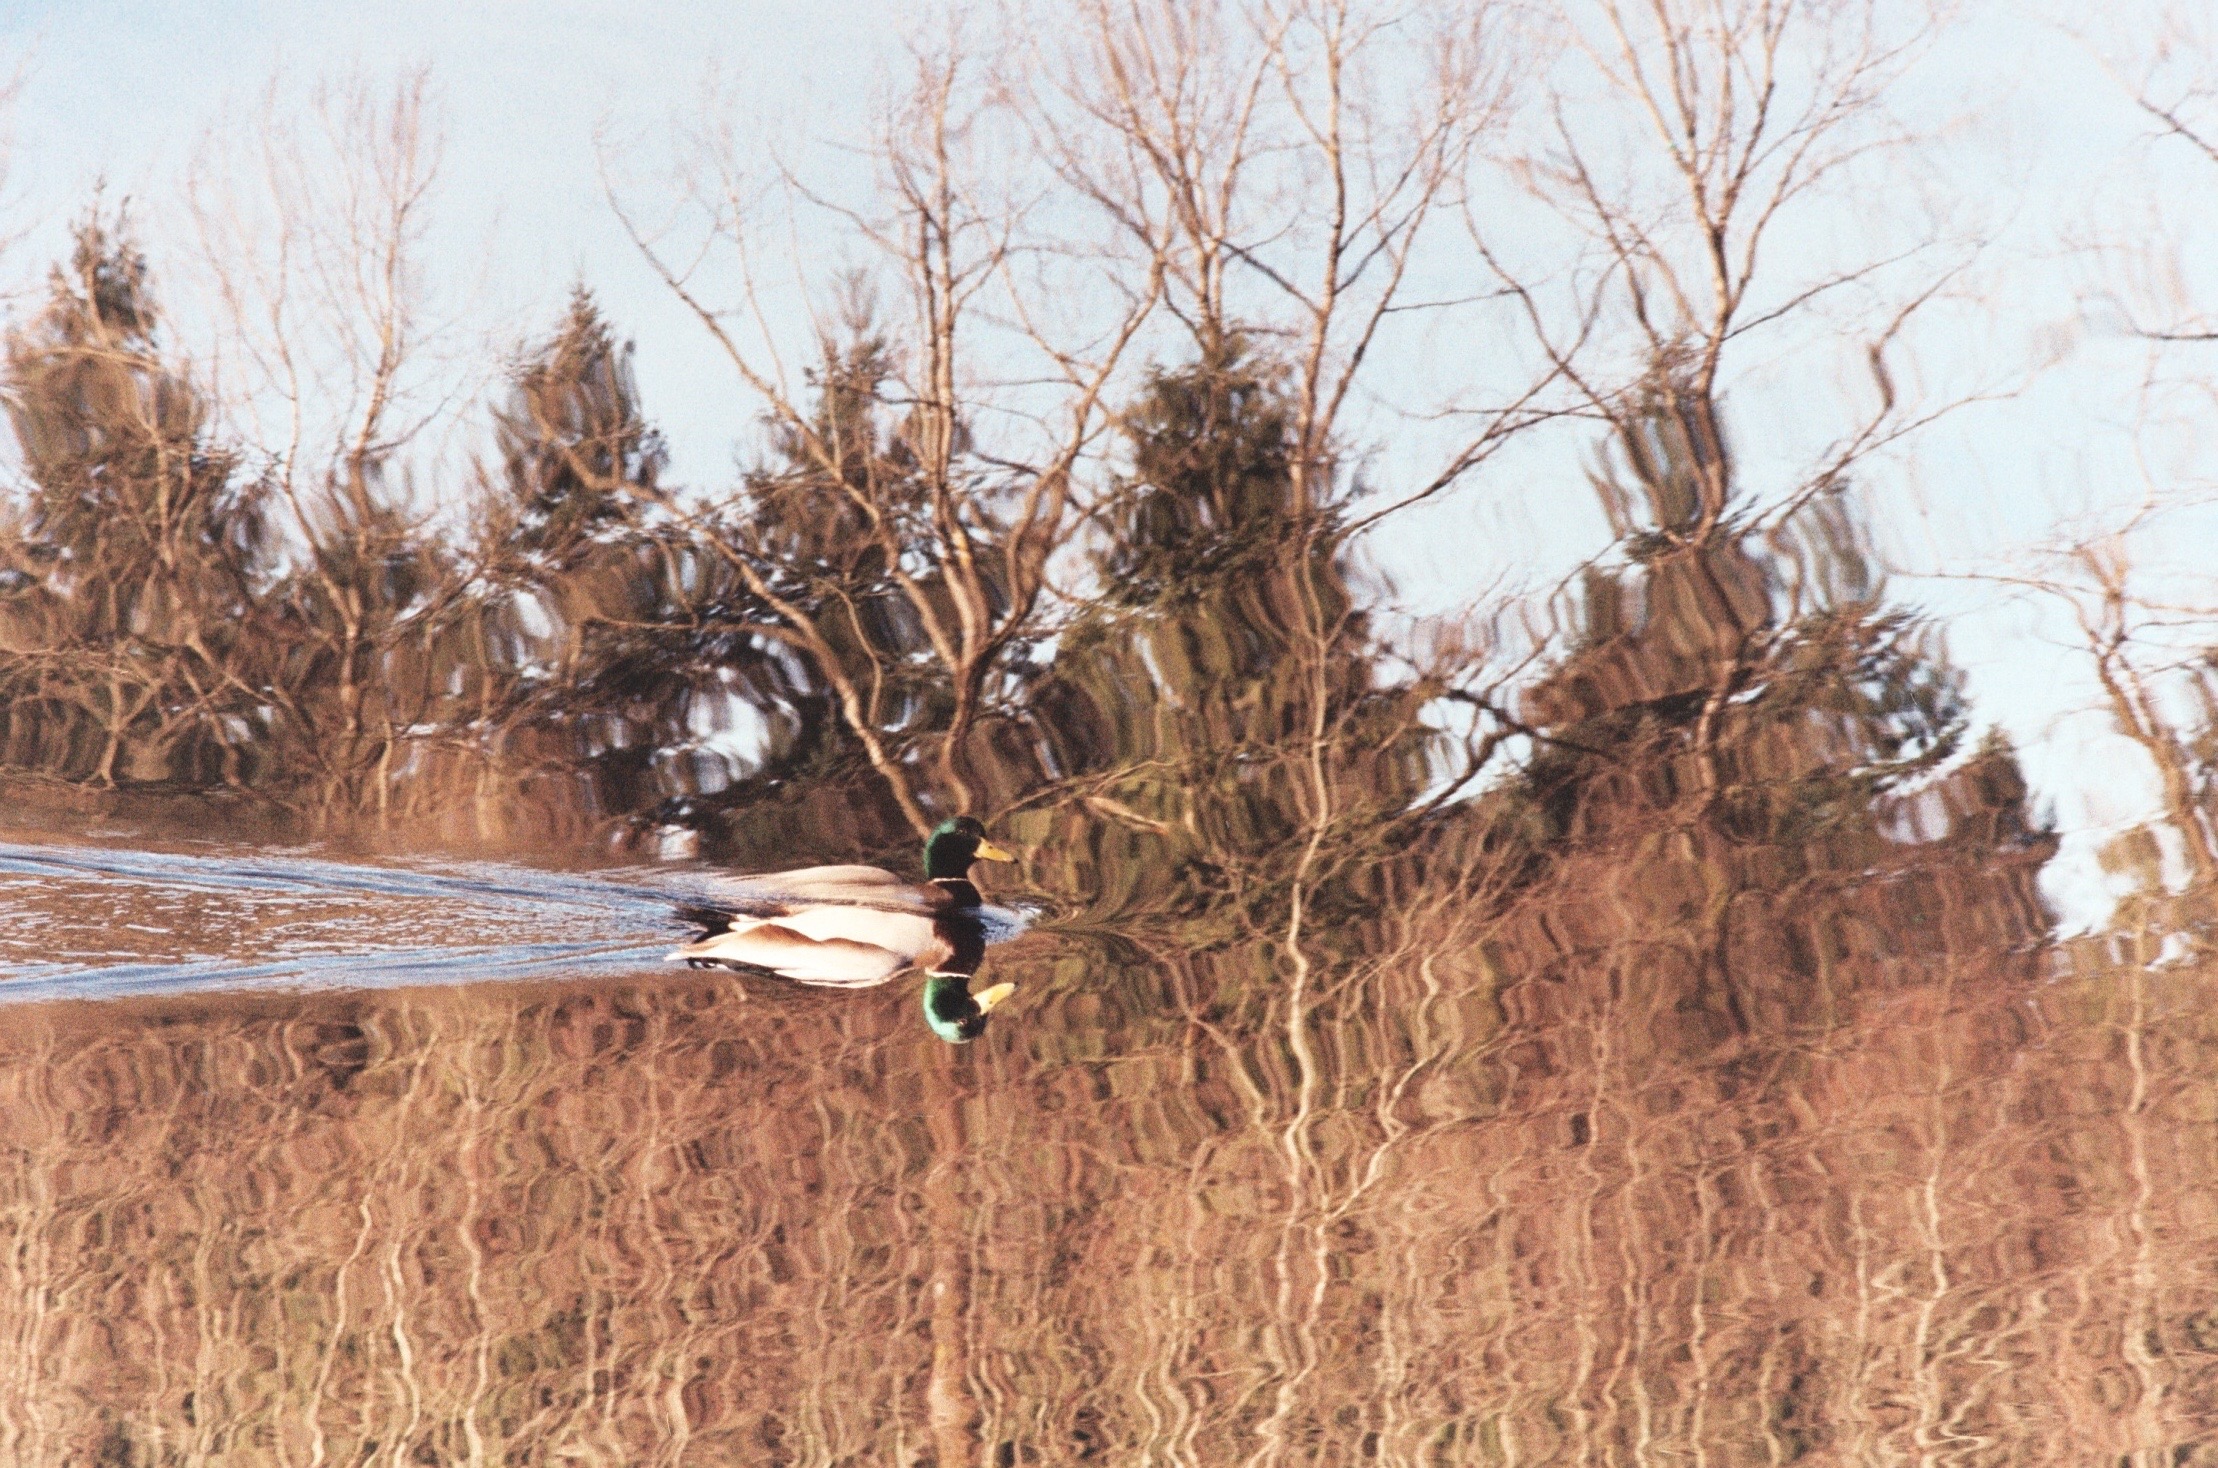
tree, branch, bird, prairie, lake, wildlife, golden, reflection, eagle, floating, swimming, trees, duck, gliding, branches, waterfowl, hunting, water bird, mallard, pato, freshwater, k1000, kodakgold200, greentimbers, surreybc, pentaxk1000, grass family, perching bird